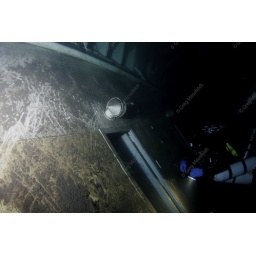
James Dixon moves toward the tell tale ventilation outlet near the door of the men's washroom inside the car deck.